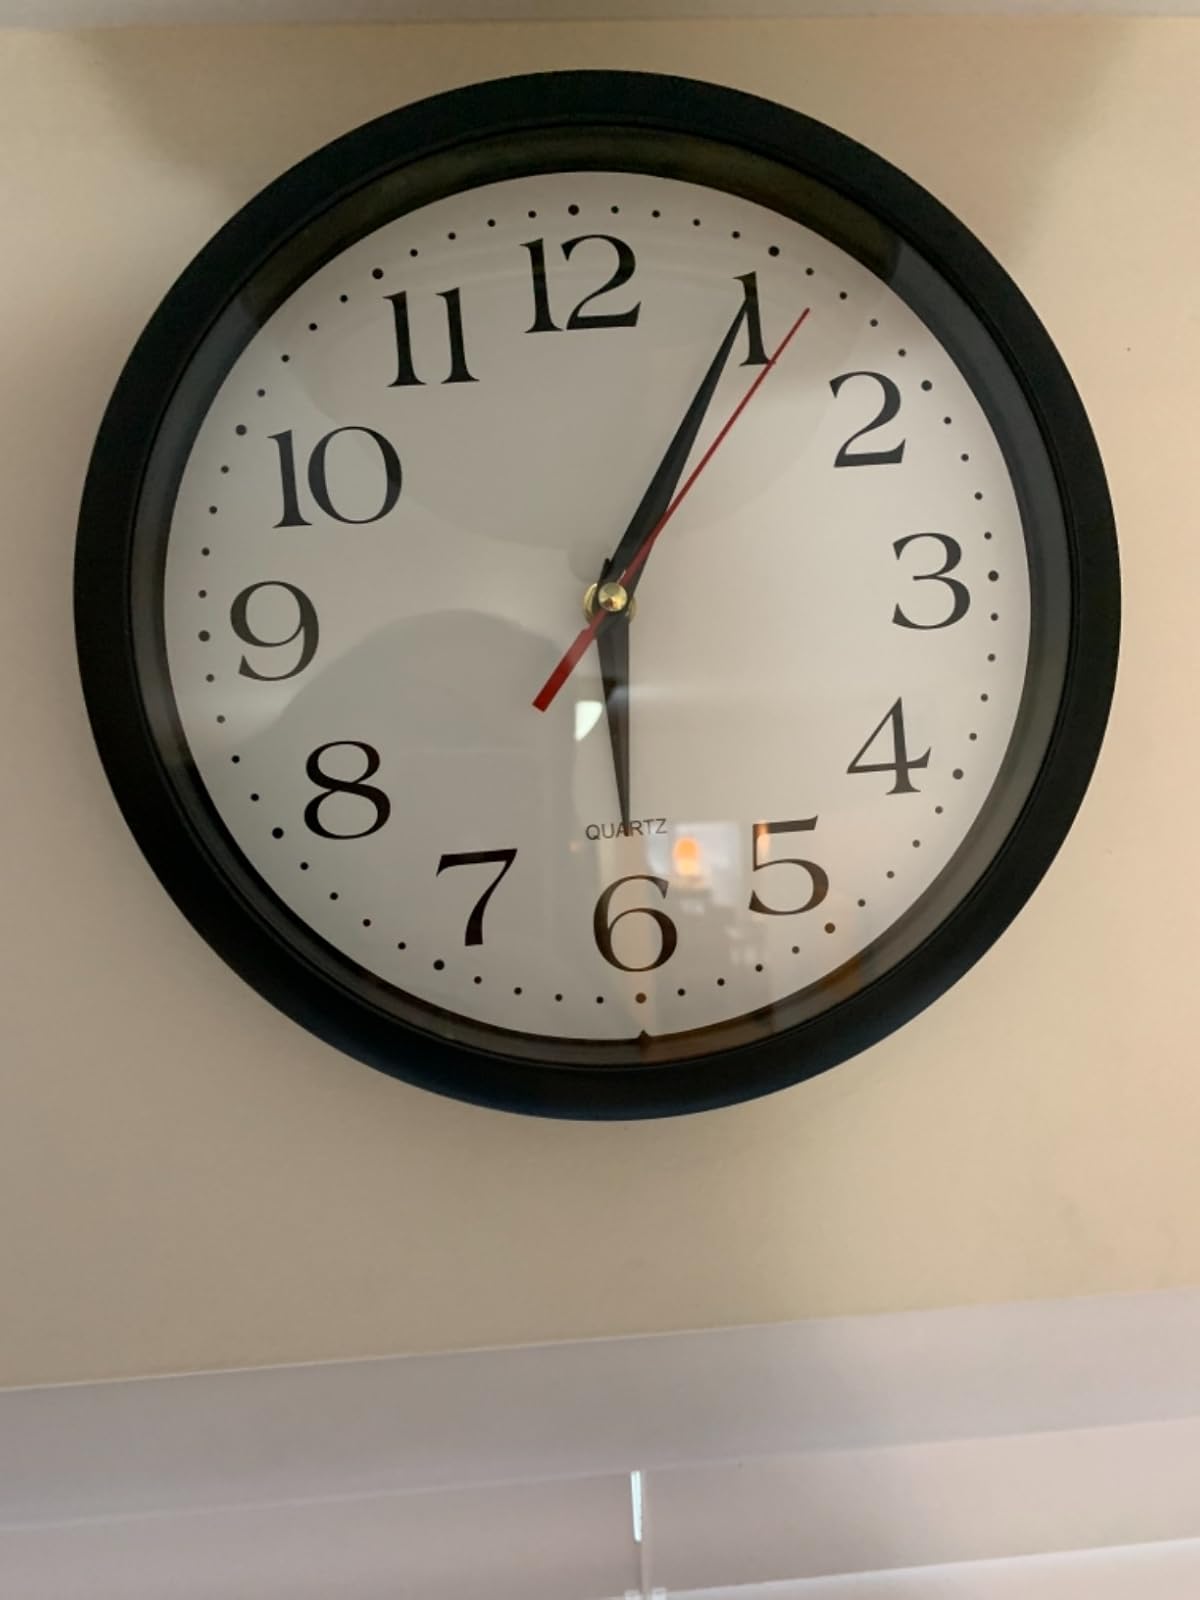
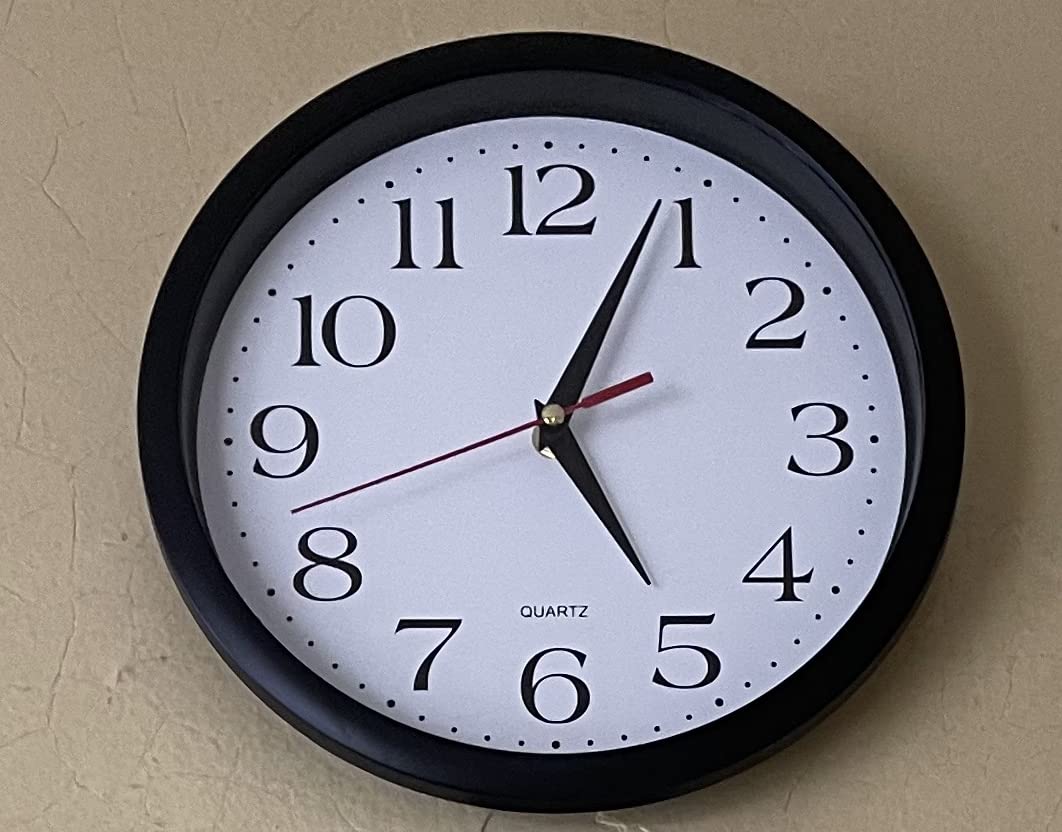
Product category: clock
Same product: yes